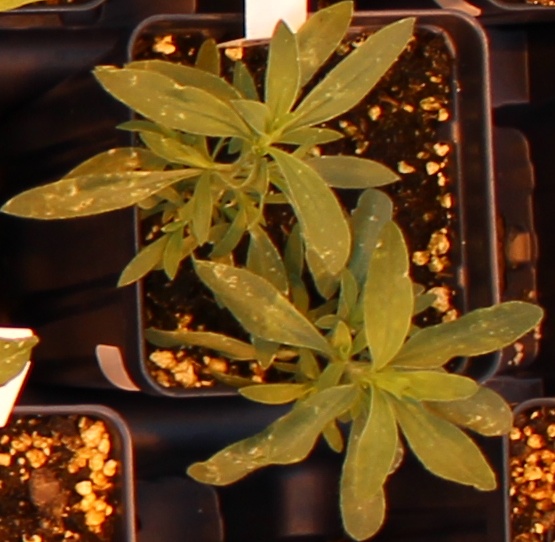
Label: Kochia